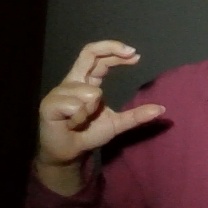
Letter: thal